Eliza Trask Hill

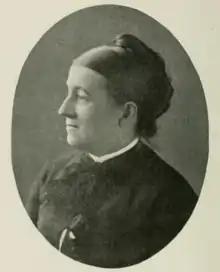
Eliza Trask Hill

During the Civil War, Hill (then Miss Trask) collected money to give a flag to the Washington Guards of Fitchburg, presenting it the night previous to their departure for the battlefield, urging the soldiers to fight courageously for the freedom of the slave. At these words, the colonel of the regiment took offense, and in a cruel way denied that that was the issue. But brave men defended the young woman. When the Soldiers' Monument in Fitchburg was dedicated, some years after the close of the war, Hill with her two children was at her father's home. The company, much depleted, passed by, bearing the tattered flag, which had been through many battles. The two children, one representing a soldier, the other the Goddess of Liberty, were standing upon the porch of the old homestead. As the company reached the house, they halted, and saluted the children; Hill, from behind the children, responded to the graceful tribute. The colonel before his death acknowledged his mistake, and apologized for his rudeness at the time of the flag presentation.